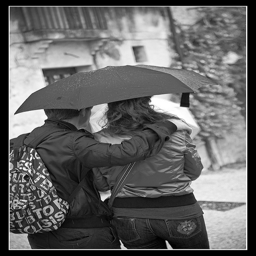
Two people walking in the rain underneath an umbrella
Two people hug and look forward underneath an umbrella.
A man and woman are huddled under one umbrella.
A couple with an umbrella stroll through an old town.
Two people are standing together under an umbrella.